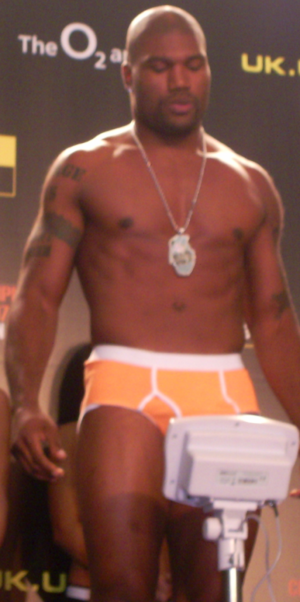
Quinton Ramone Jackson,